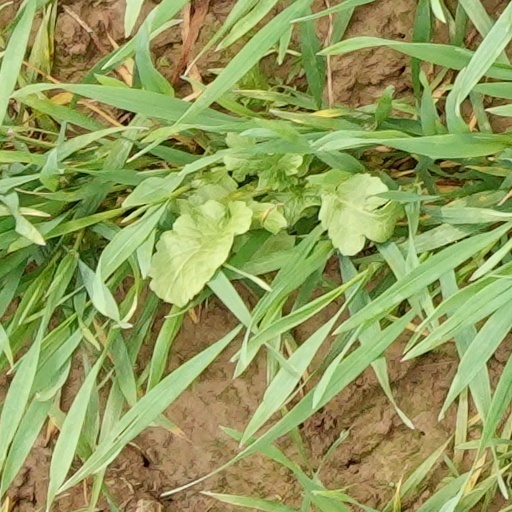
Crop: wheat